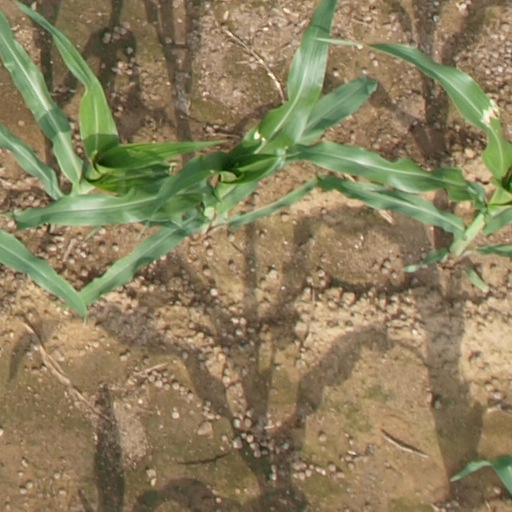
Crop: maize; corn